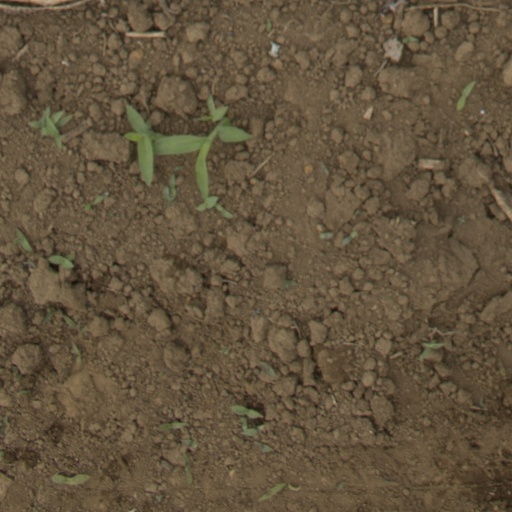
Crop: Jerusalem artichoke